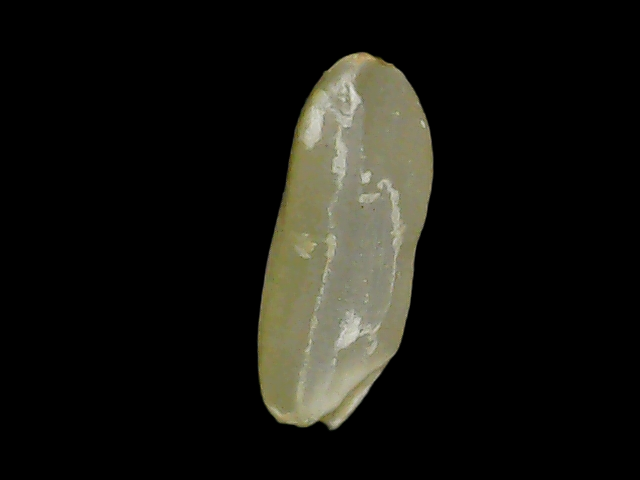
Rice variety: Binadhan11